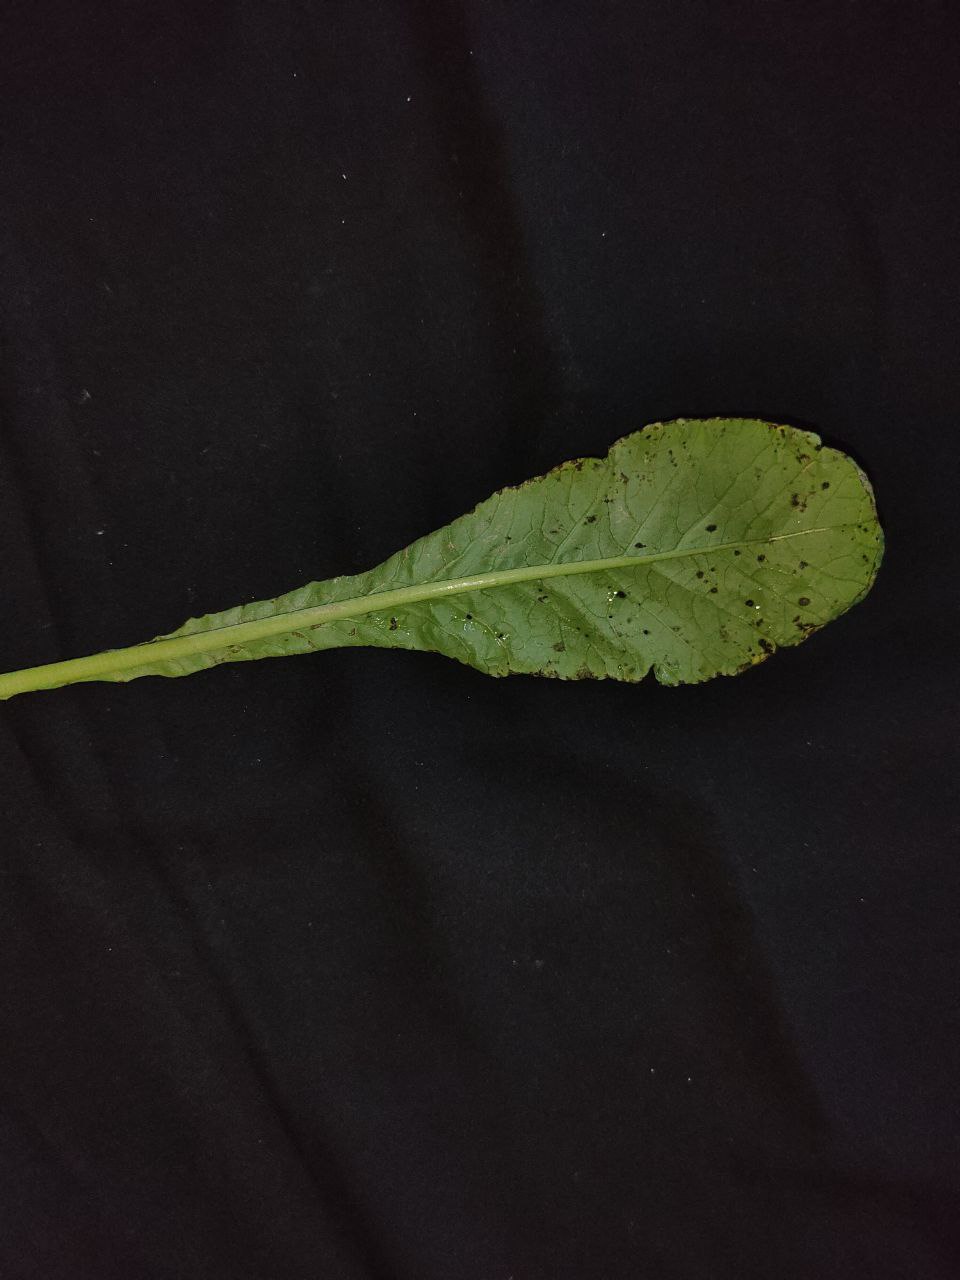
Label: Black leaf spot